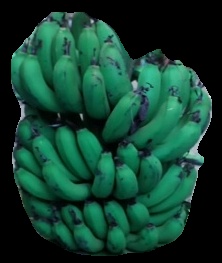
Variety: pachbale
Grade: grade2